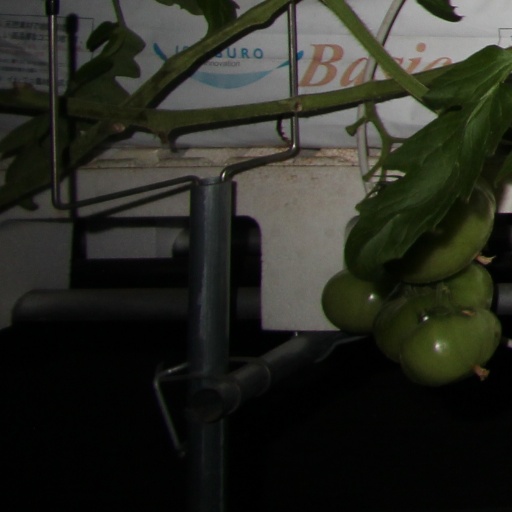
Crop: tomato